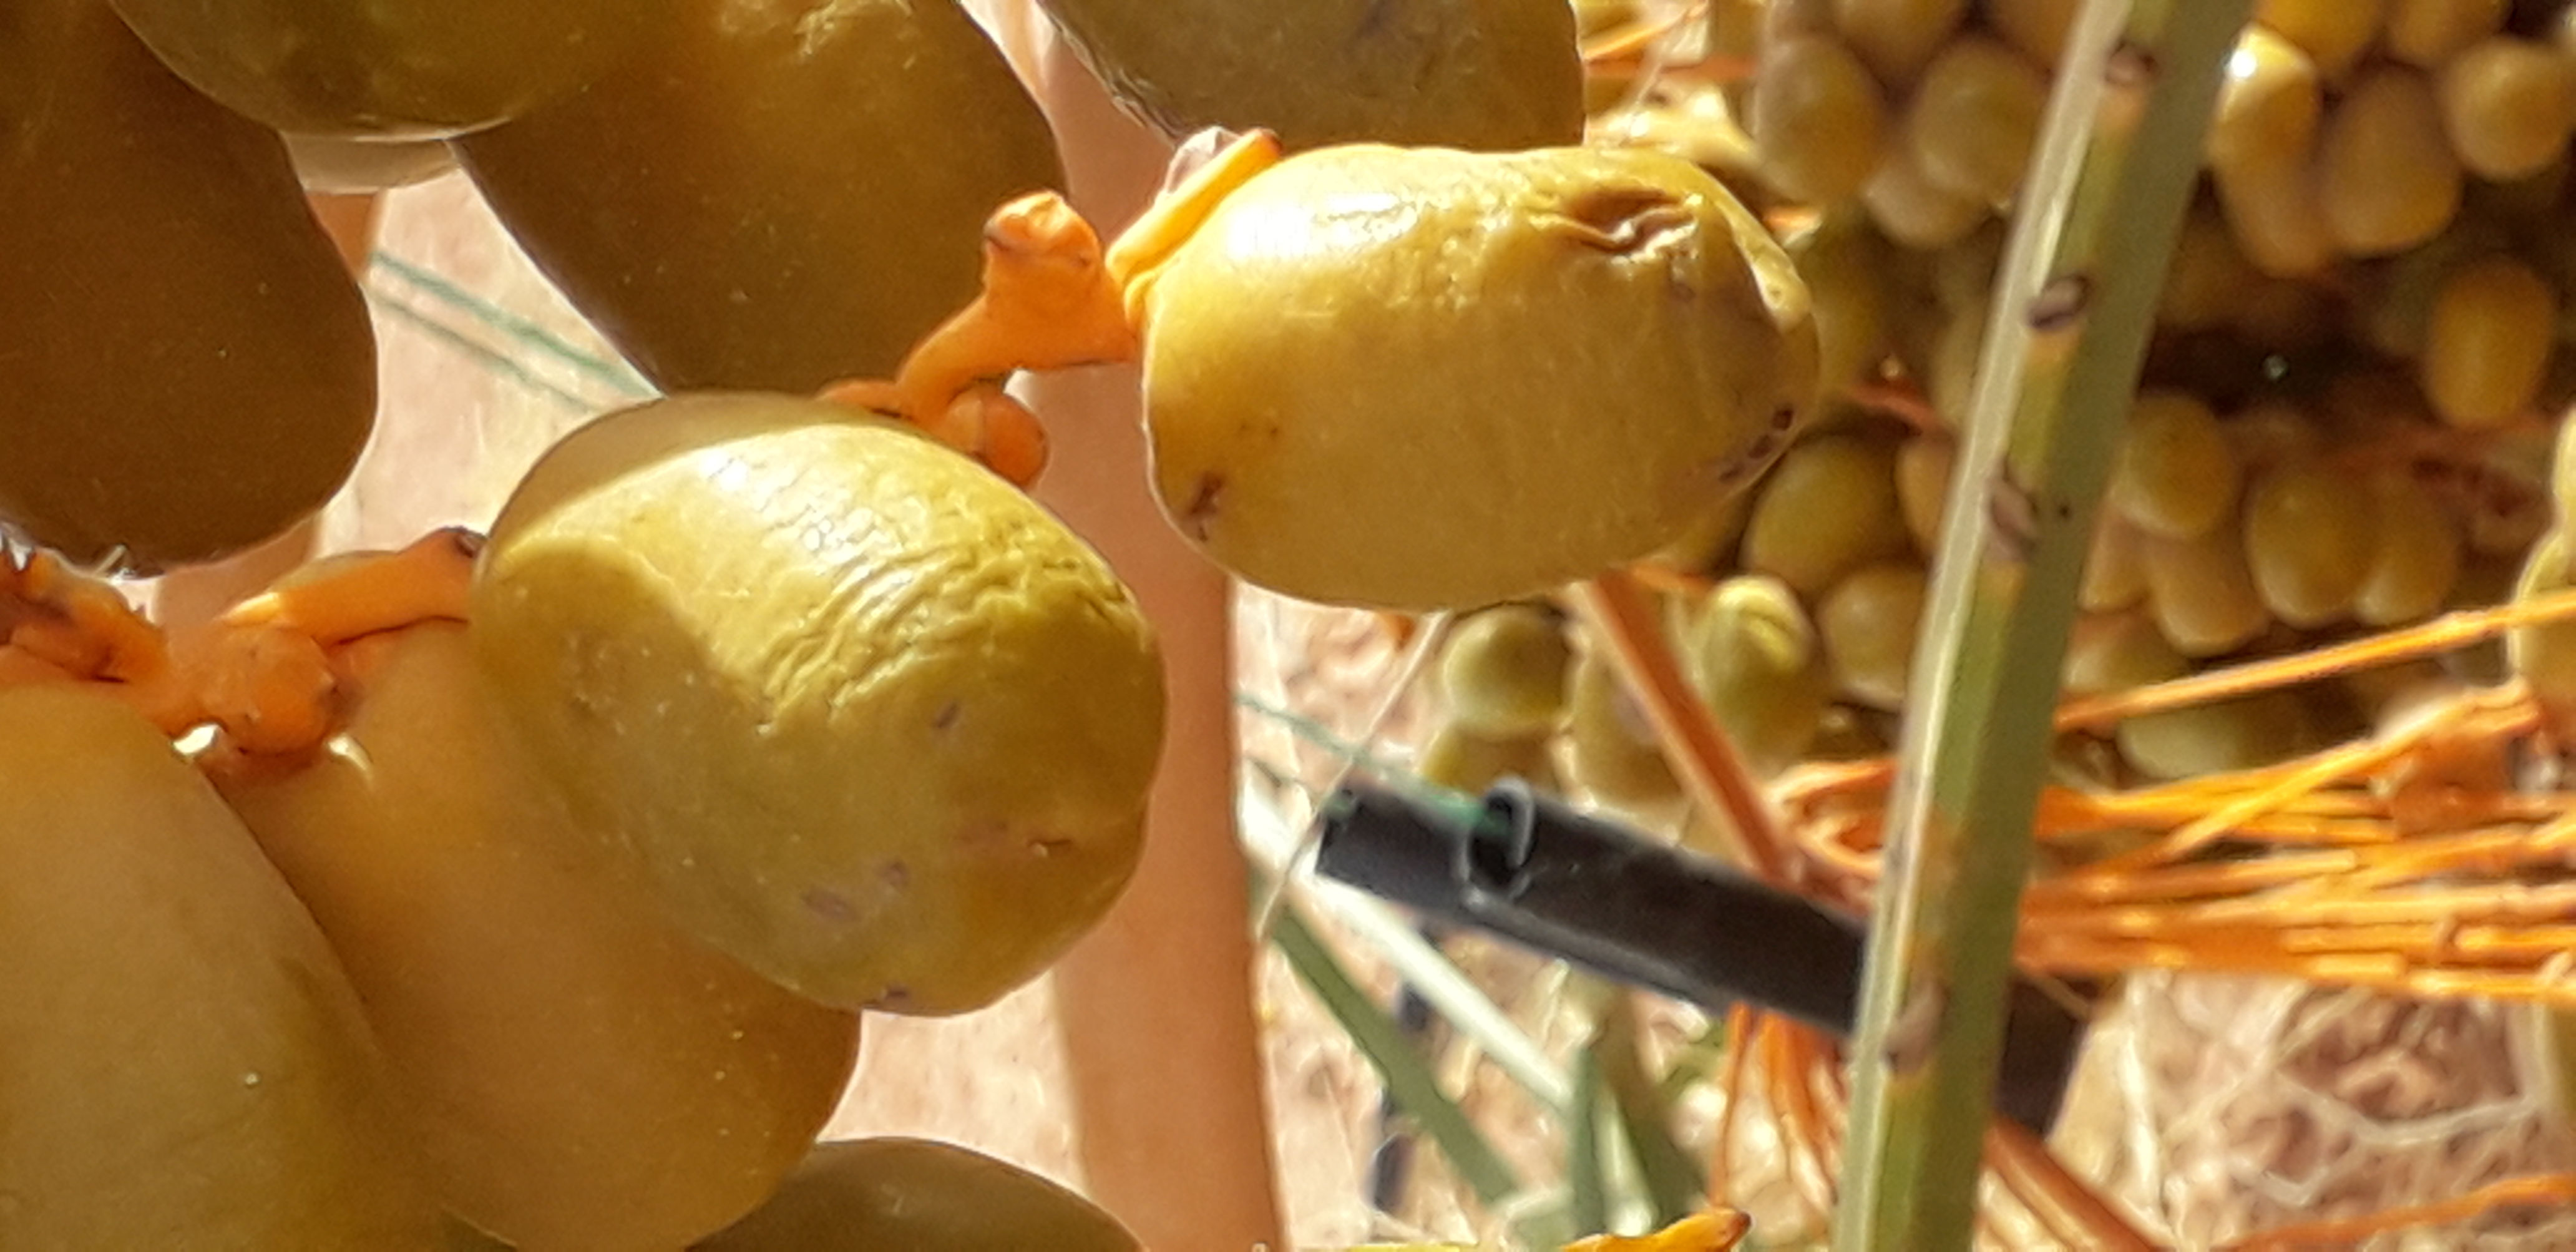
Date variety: Boufagous